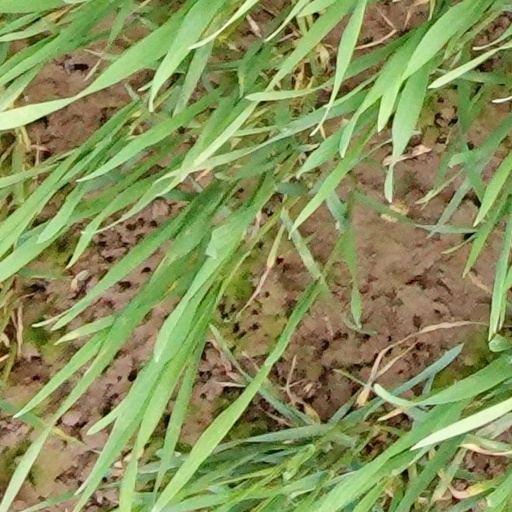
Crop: wheat